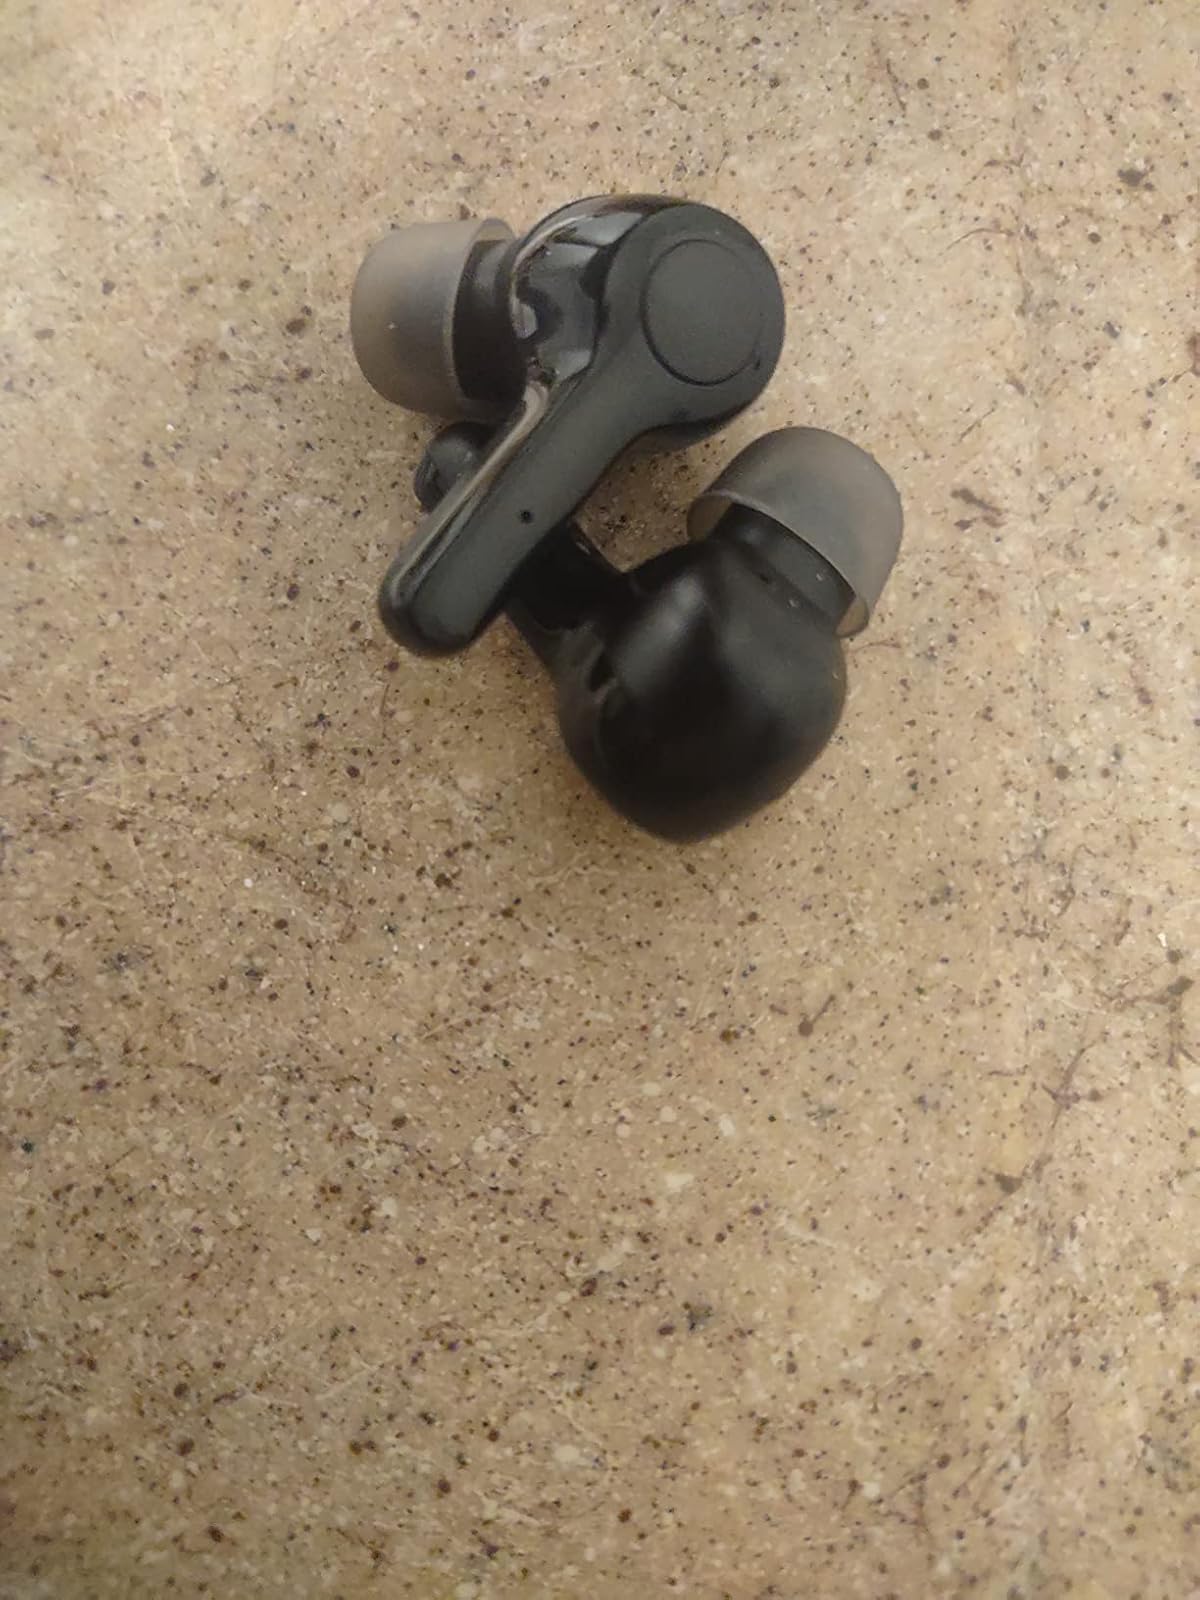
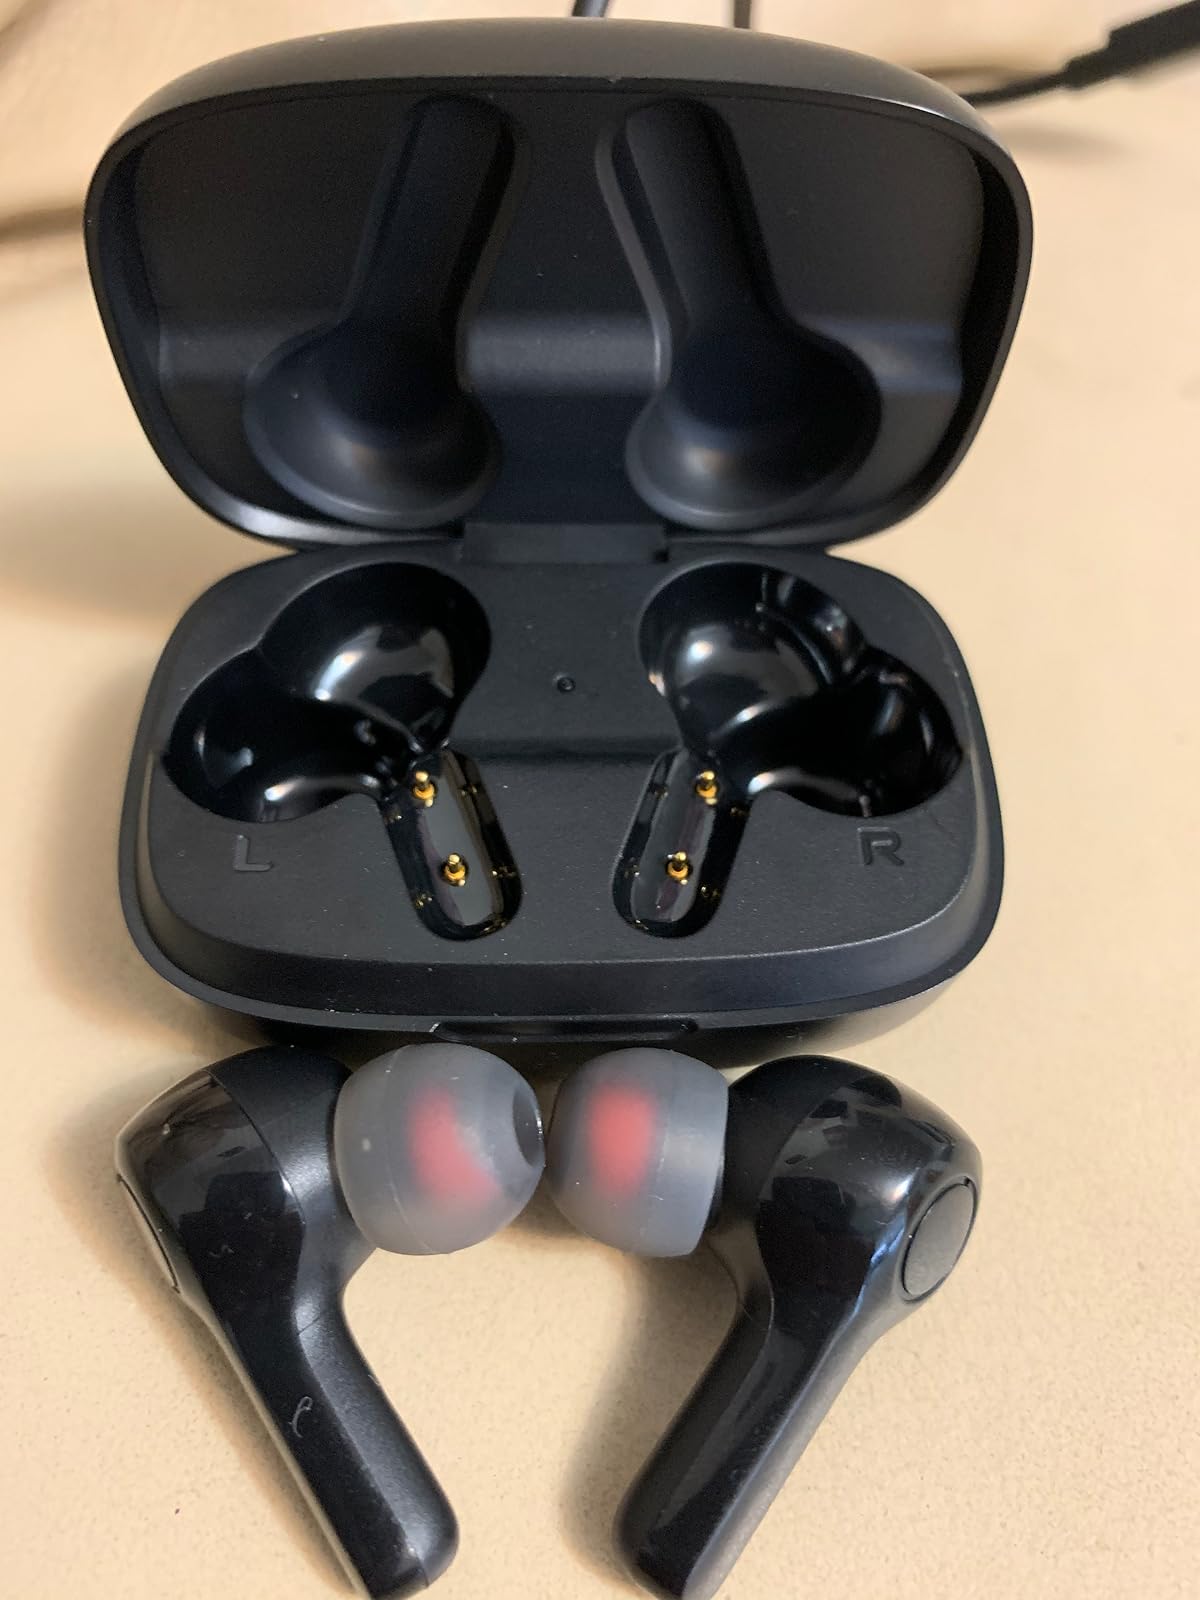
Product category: earbuds
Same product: no